Jugular vein

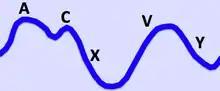
The Jugular Venous Pressure Waveform

The jugular venous pressure is an indirectly observed pressure over the venous system. It can be useful in the differentiation of different forms of heart and lung disease.